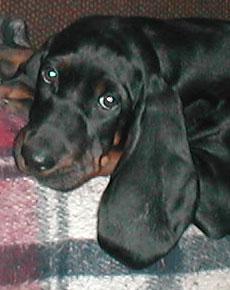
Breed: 225-n000062-black_and_tan_coonhound